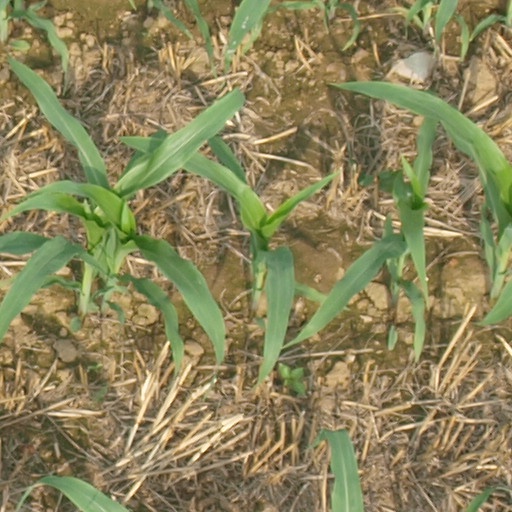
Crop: maize; corn